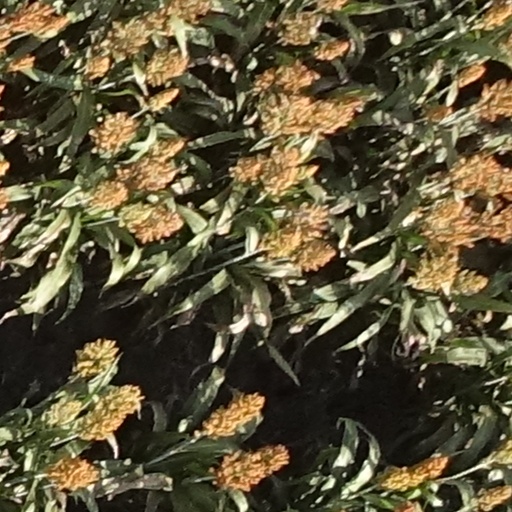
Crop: sorghum